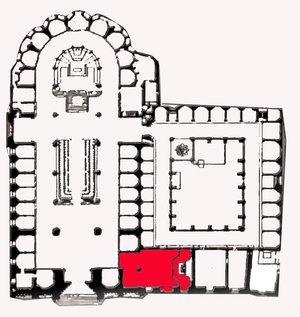
La cathédrale basilique métropolitaine de la Sainte-Croix et de Sainte Eulalie de Barcelone, souvent surnommée Seu en catalan, est la cathédrale de l'archidiocèse catholique de Barcelone.